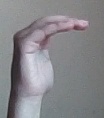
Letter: haa